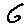
Label: 6